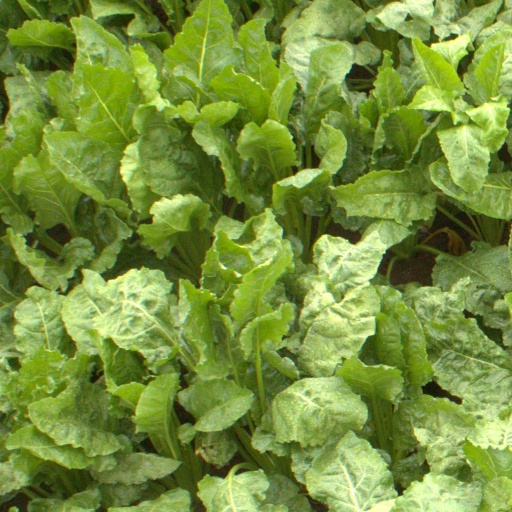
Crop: sugar beet